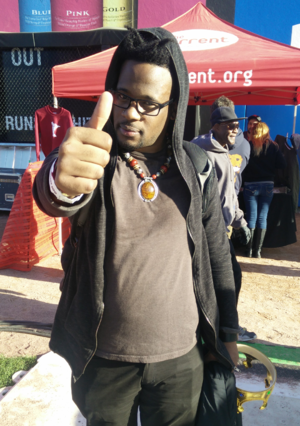
Open Mike Eagle, de son vrai nom Michael Eagle II, né le 14 novembre 1980 à Chicago, Illinois, est un artiste de hip-hop américain. Il vit aujourd'hui à Los Angeles, Californie, où il est l'un des membres du collectif de hip-hop Project Blowed. Il est également un membre actif du label indépendant Mello Music Group.